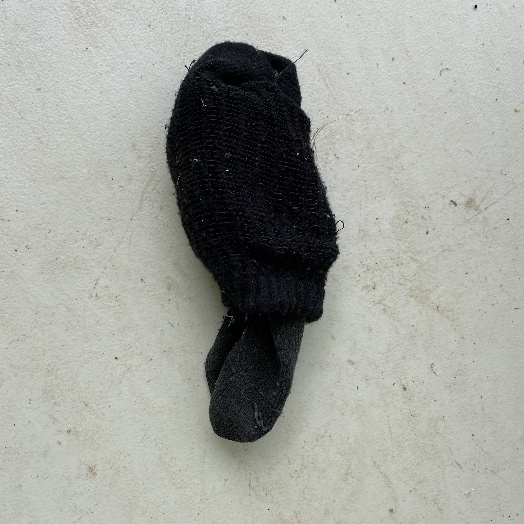
Label: Textile Trash